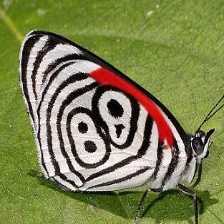
Species: AN 88